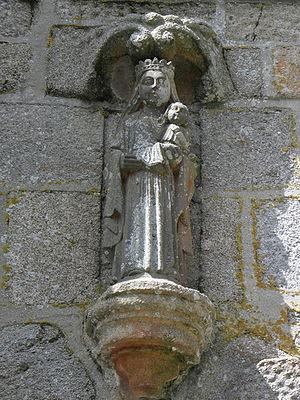
Vierge à l'Enfant au mur méridionale de la tour-clocher de la chapelle de Loc-Maria-Lann en Plabennec (29).